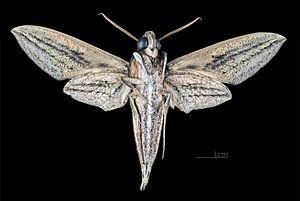
Theretra polistratus est une espèce d'insectes lépidoptères de la famille des Sphingidae, de la sous-famille des Macroglossinae, de la tribu des Macroglossini, de la sous-tribu des Choerocampina et du genre Theretra.